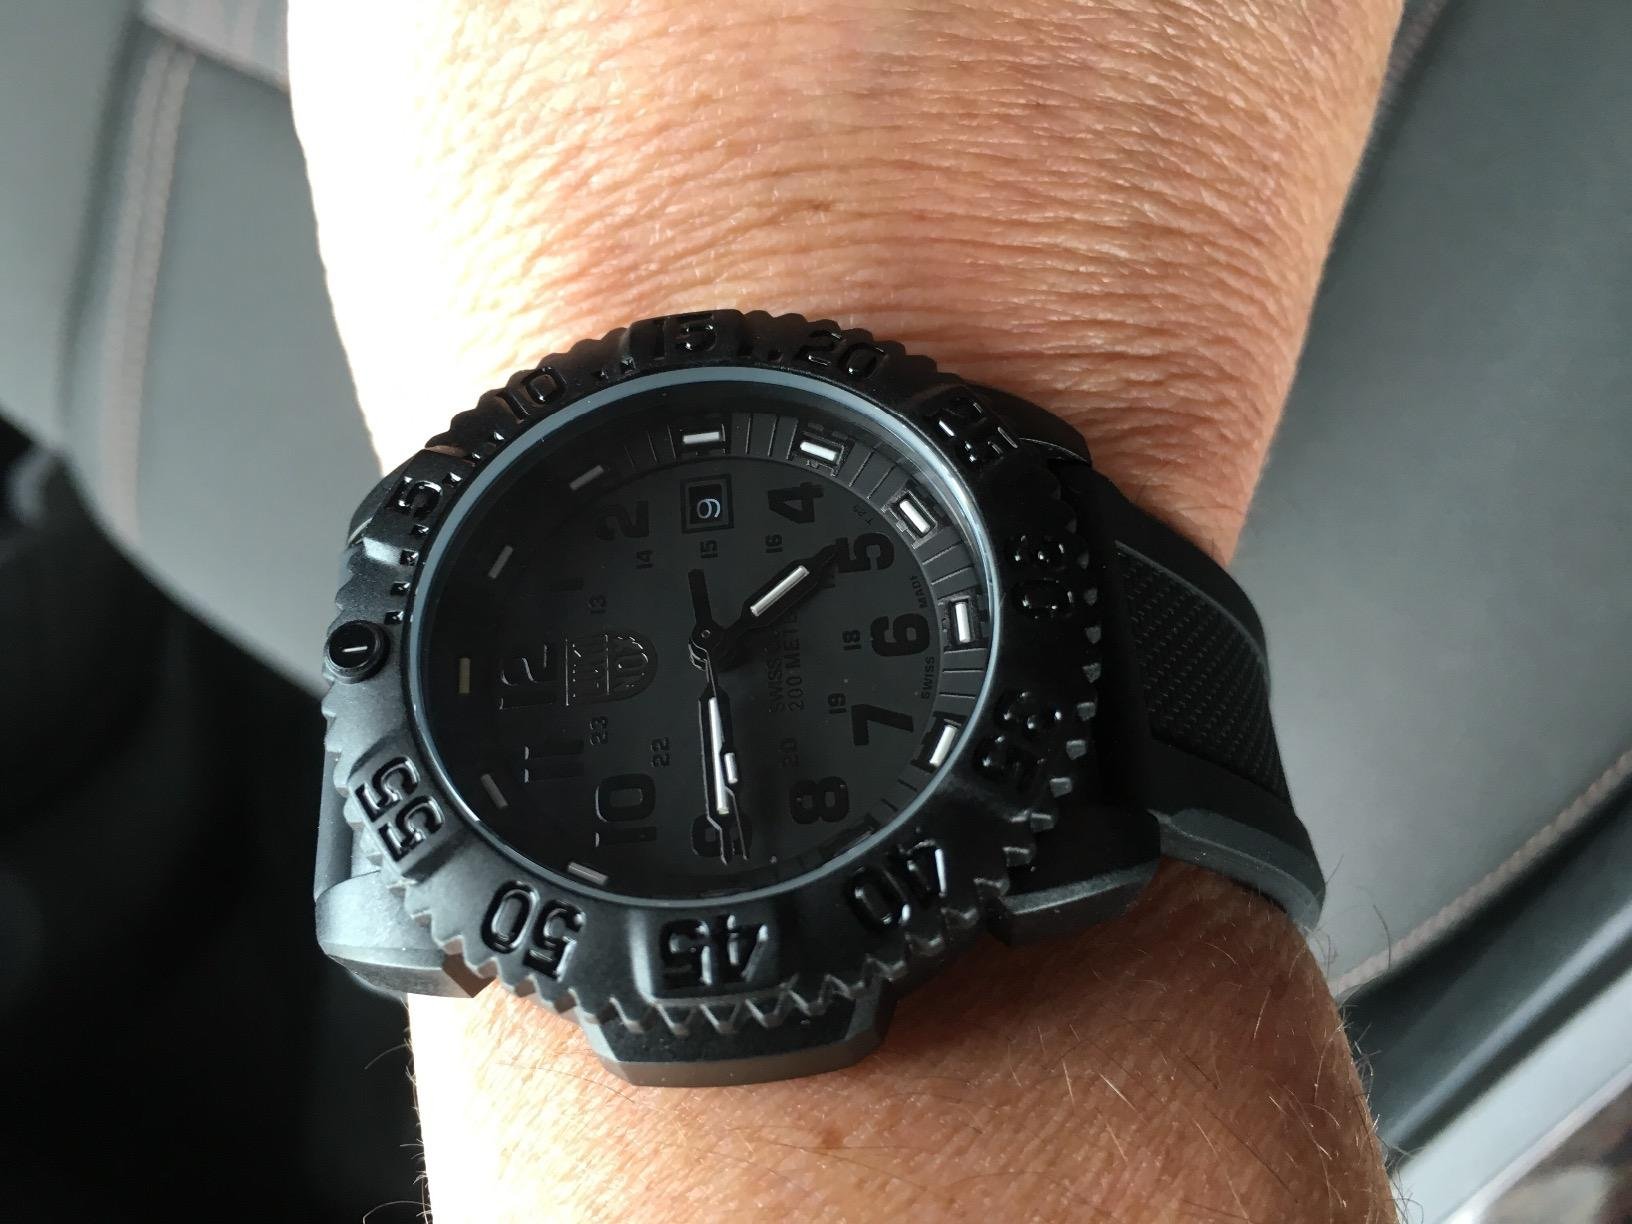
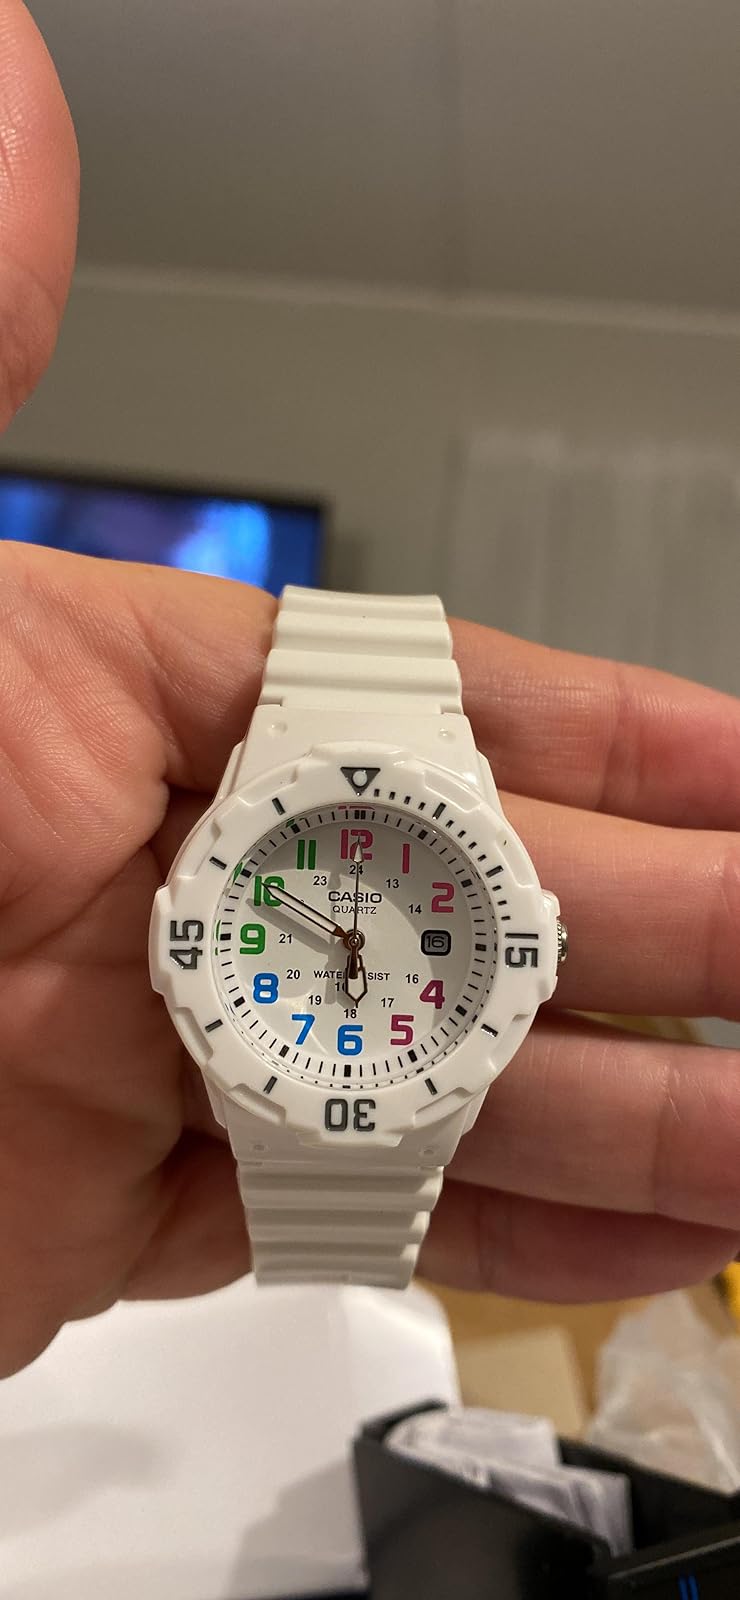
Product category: accessories_watch
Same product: no